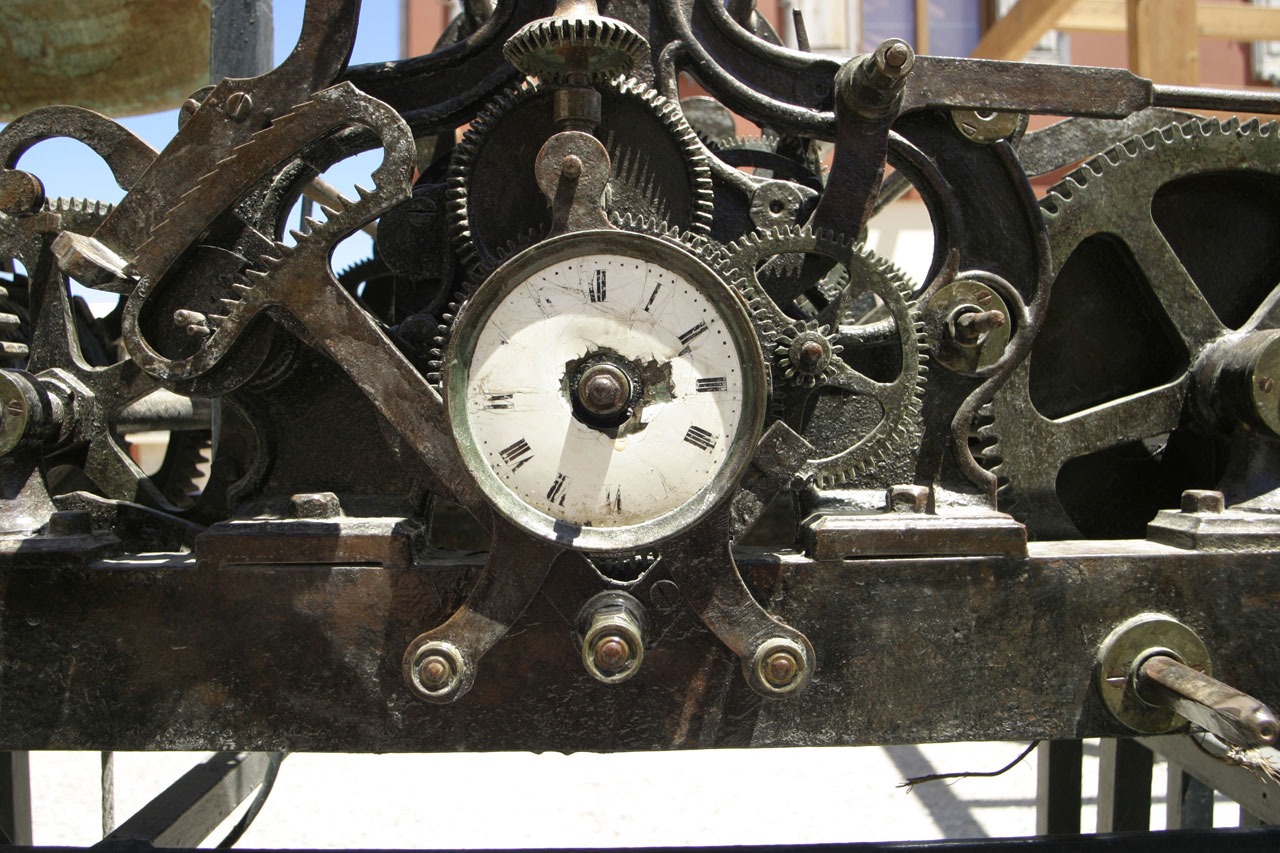
car, vehicle, engine, wheel, motorcycle, automotive engine part, automobile make, aircraft engine